Question: Please indicate a possible affordance area of the frisbee that can be used for holding
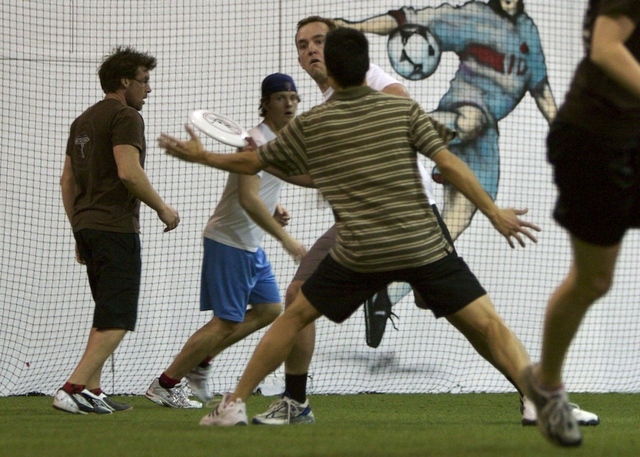
Answer: [190.689, 108.898, 262.689, 149.787]